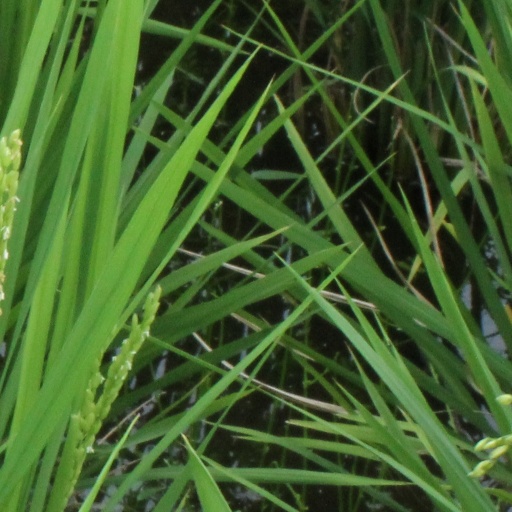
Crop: rice